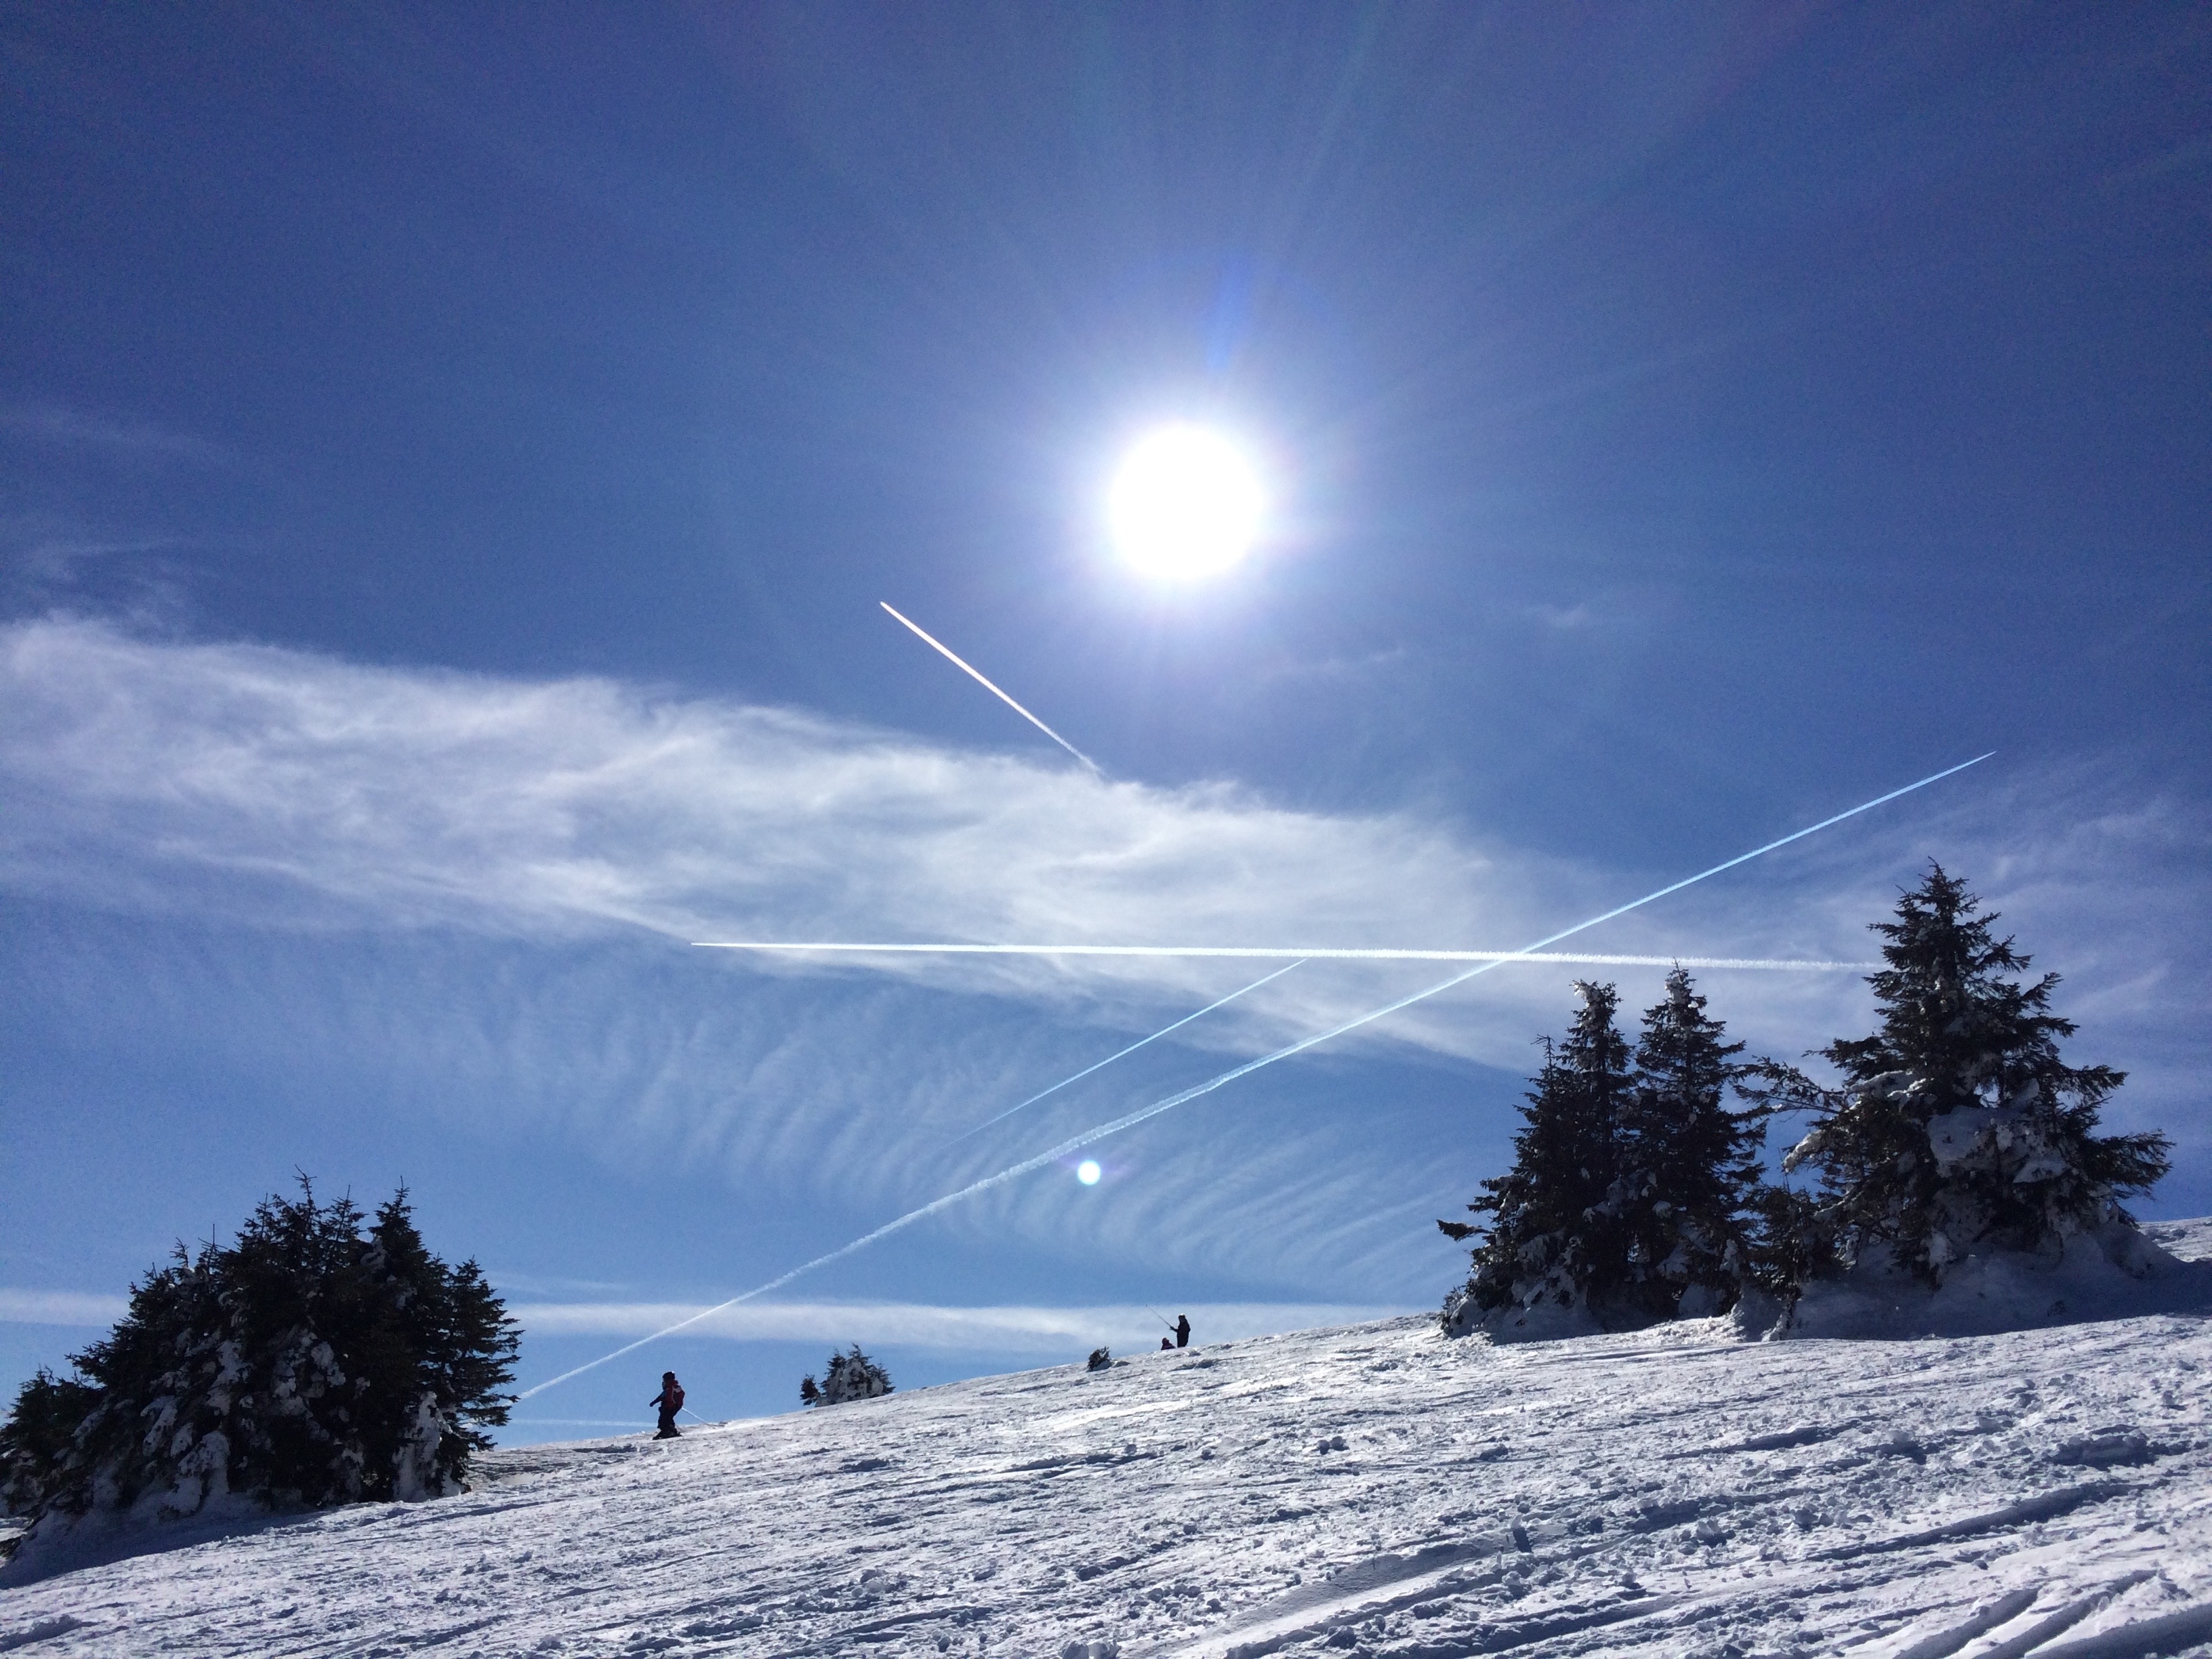
mountain, snow, winter, sky, sunshine, mountain range, weather, skiing, winter sport, sports, alps, ski, piste, ski touring, ski mountaineering, ski equipment, stort, geological phenomenon